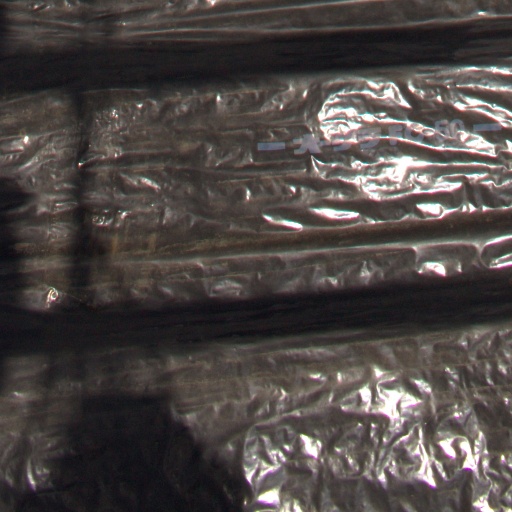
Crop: Jerusalem artichoke